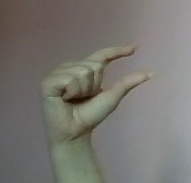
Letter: dal